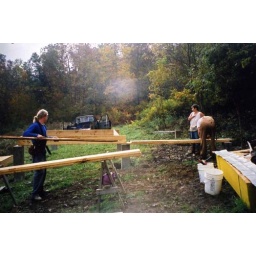
The process of building Sara White (nee Miller)'s house in Arkansas. Photographs by Electra Sylva.